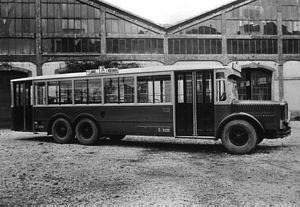
L'Alfa Romeo 110 A est un autobus fabriqué par le constructeur italien Alfa Romeo V.I. de 1934 à 1943. Il succède au 80-N suite à la mise en application du nouveau code des transports promulgué en Italie visant l'uniformité des composants techniques.
L'Alfa Romeo 80-N est, avec le 40-N, le premier autobus produit par le constructeur italien Alfa Romeo V.I. SpA en 1932. Ce modèle, d'une capacité beaucoup plus importante que le 40-N, d'une longueur de 12 mètres, comporte 3 essieux, conformément au code de la route italien de l'époque. Il sera remplacé par le 110-A dès 1934.